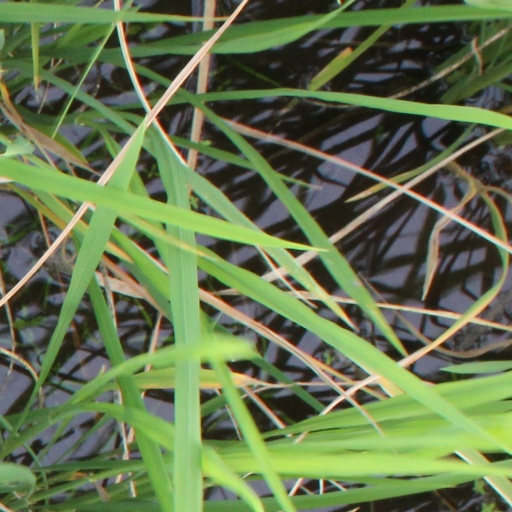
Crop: rice